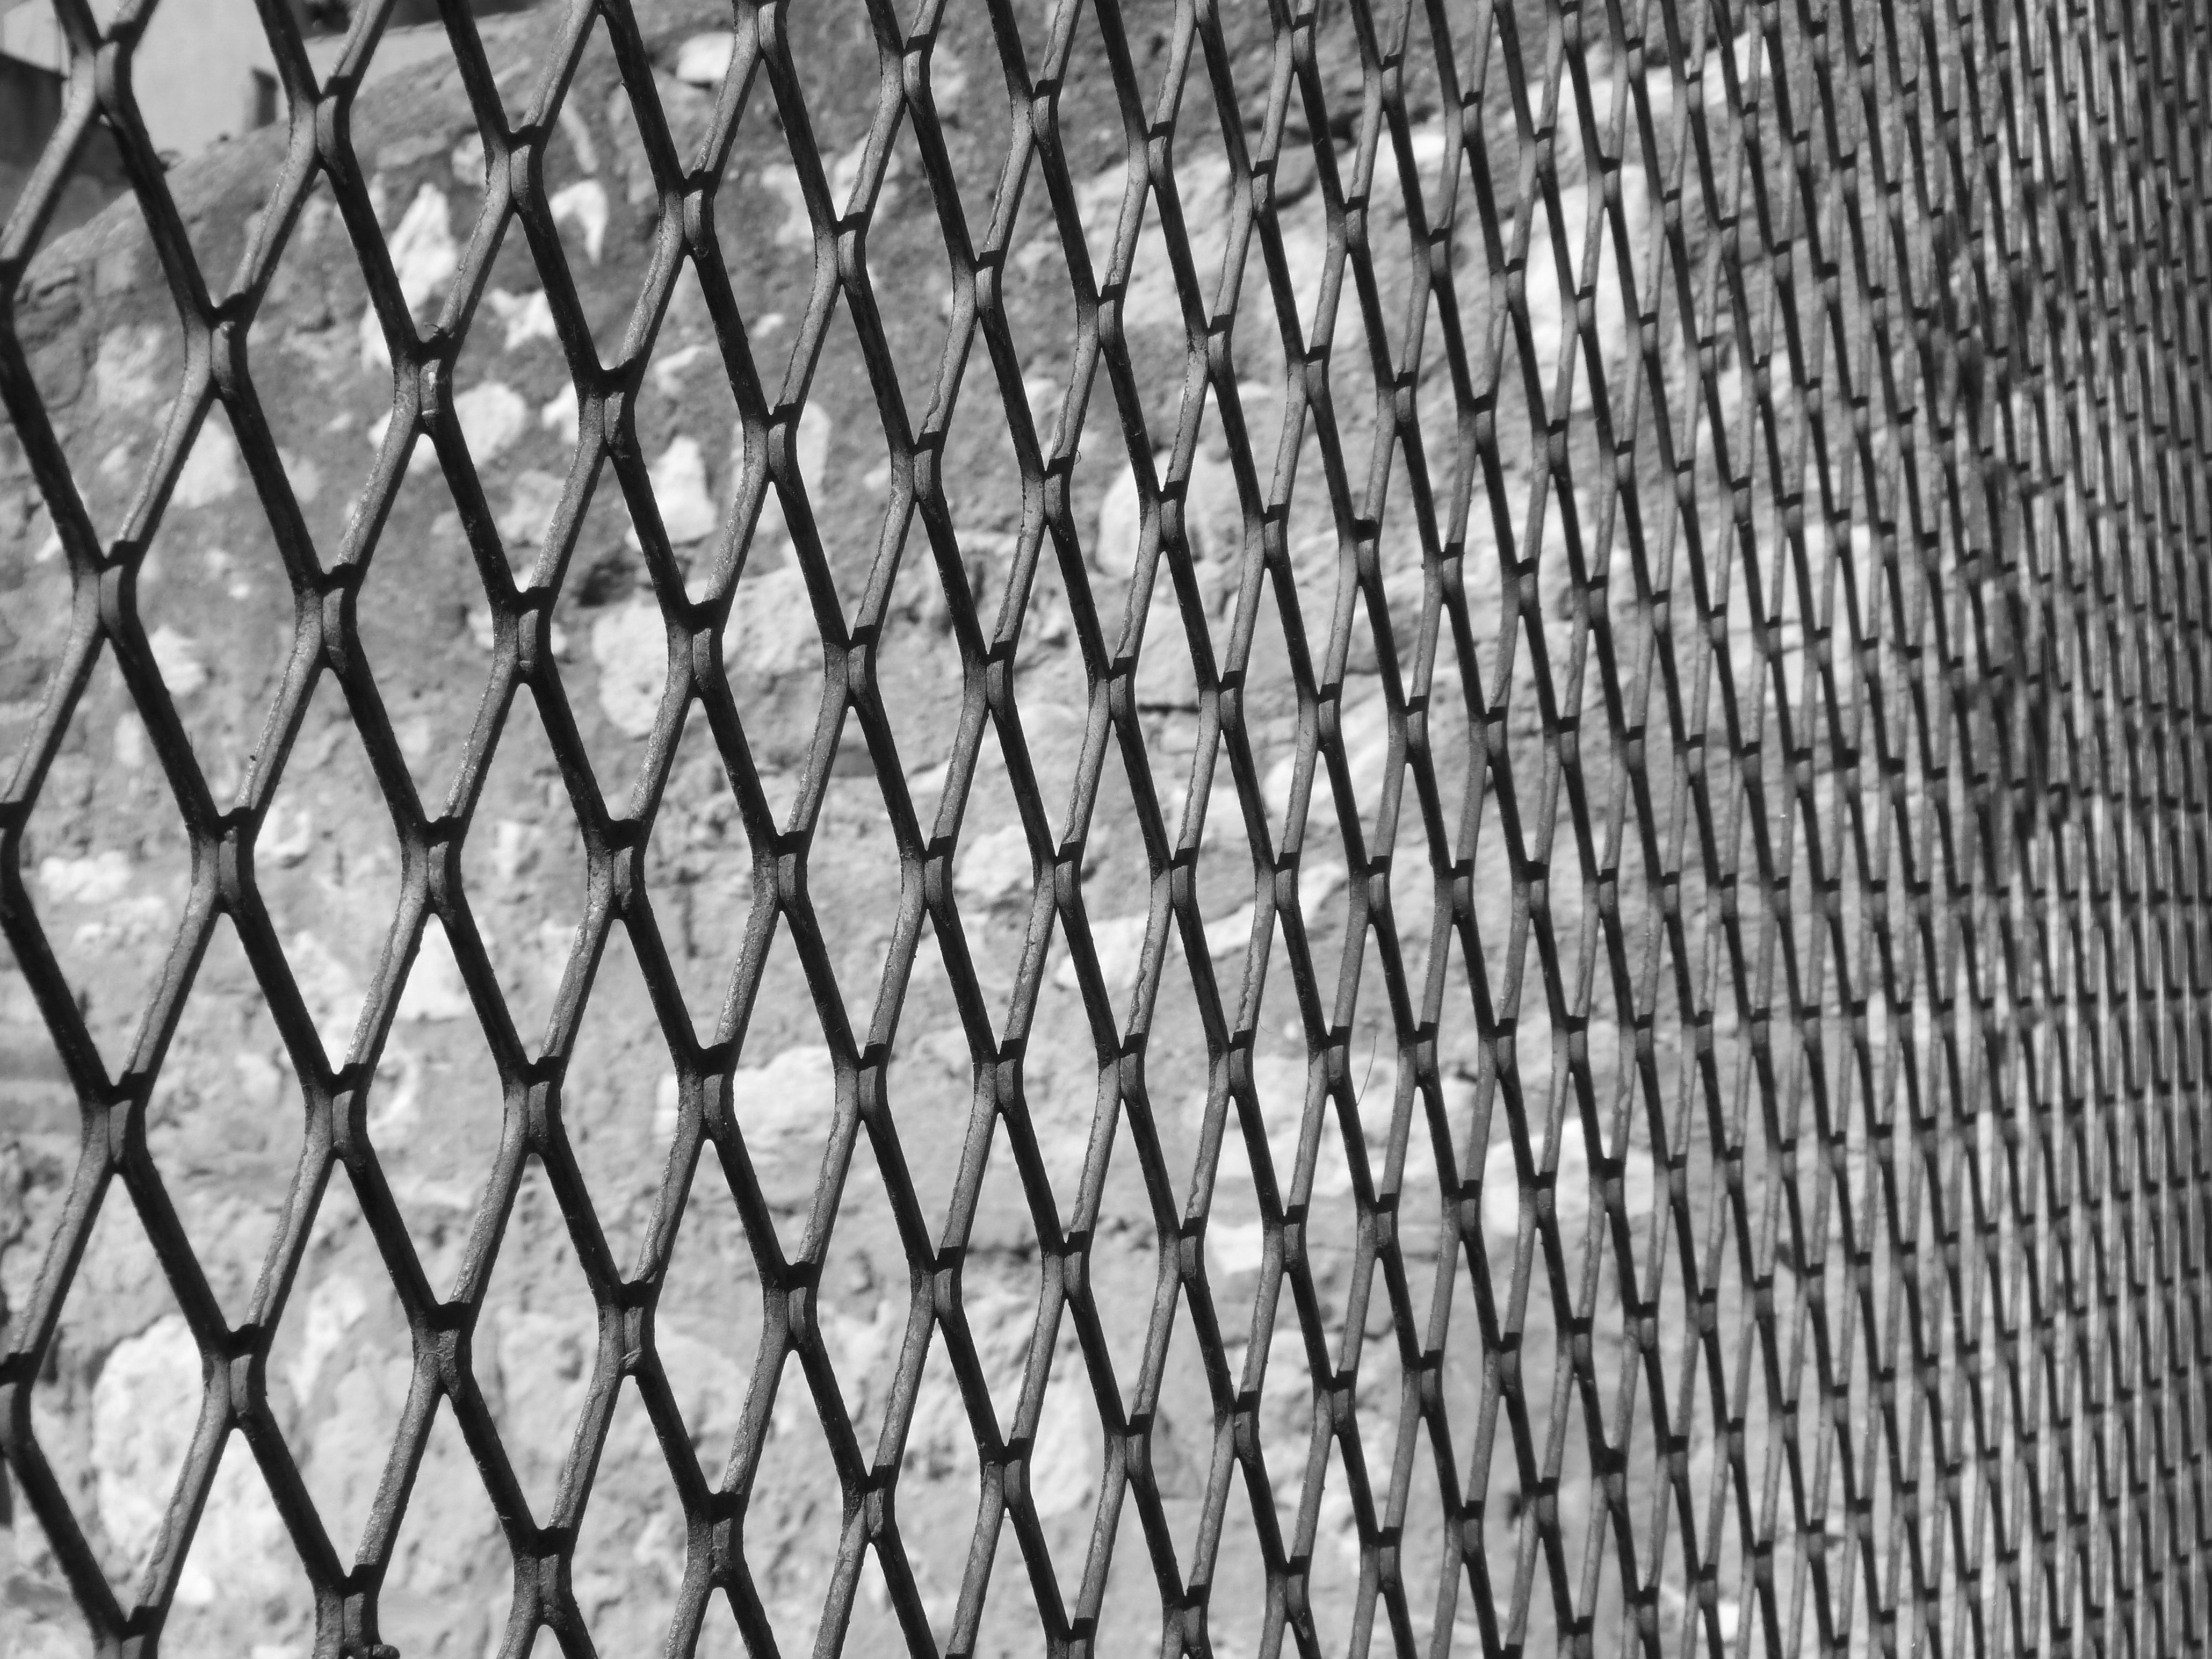
fence, black and white, wood, texture, floor, perspective, cobblestone, wall, asphalt, pattern, line, black, monochrome, circle, background, design, net, symmetry, shape, metallic, grating, flooring, road surface, monochrome photography, chain link fencing